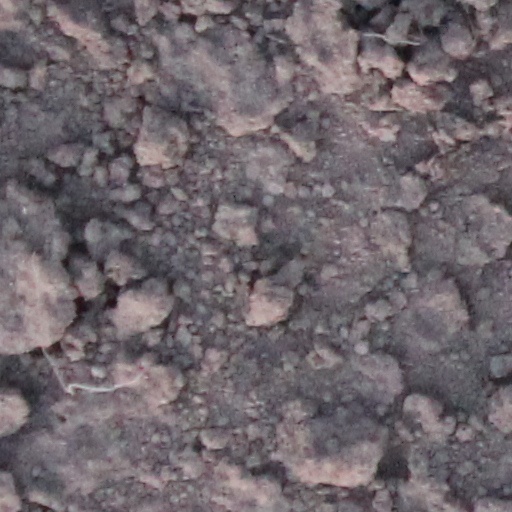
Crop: wheat